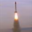
Label: rocket